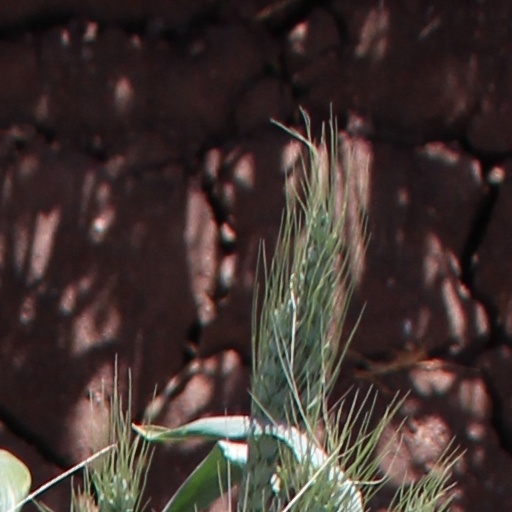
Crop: wheat